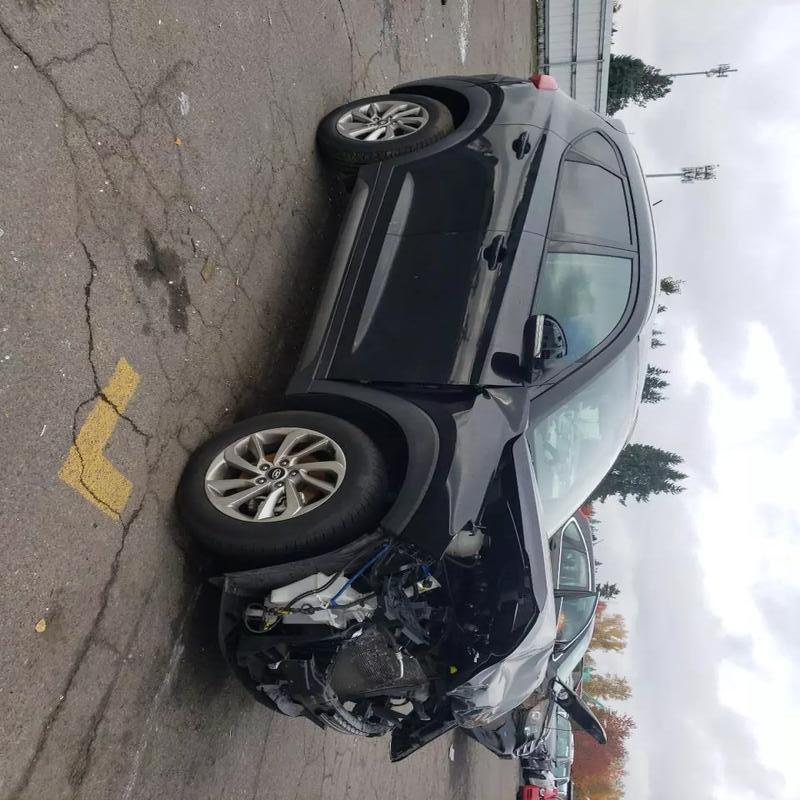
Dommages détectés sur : plaque d'immatriculation avant, pare-choc avant, feu avant droit, feu avant gauche, capot, aile avant droite, aile avant gauche, porte avant droite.
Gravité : majeur